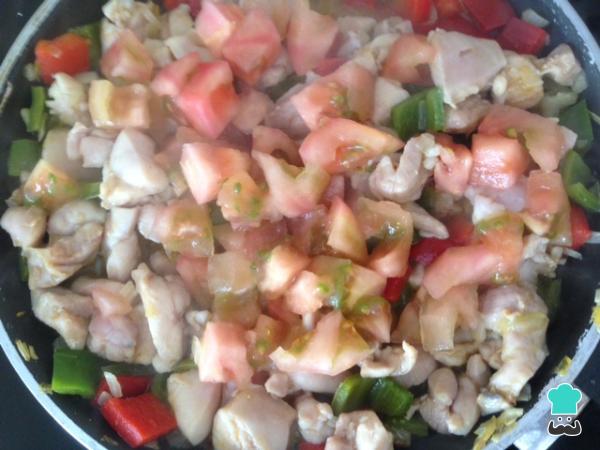
Añadimos el tomate cortado en cuadraditos y dejamos que se cocine a fuego medio durante 4 minutos. Removemos bien para que se integren todos los ingredientes.